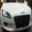
Label: automobile